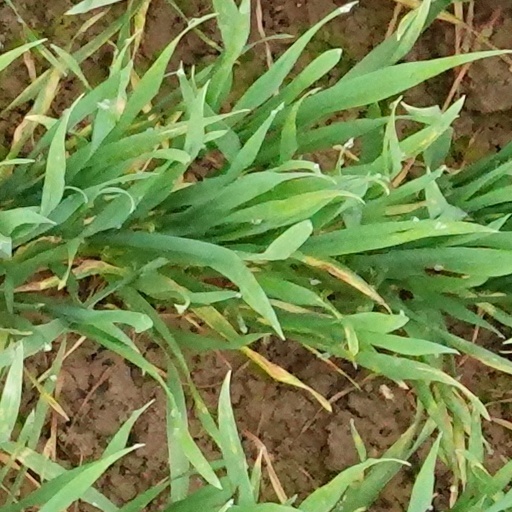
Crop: wheat